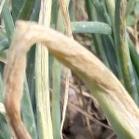
Crop: Onion
Condition: alternaria-d